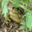
Label: frog